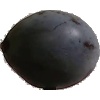
Label: Plum 3